Rape of Persephone

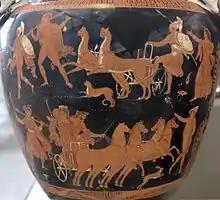
Rape of Persephone. Hades with his horses and Persephone (down). An Apulian red-figure volute krater, c. 340 BC. Antikensammlung Berlin

Persephone is the daughter of Zeus and Demeter. Hades wished to make her his wife, so he got permission from her father Zeus and help from Gaia to abduct her into the Underworld. When Persephone was picking flowers in a field, Hades emerged on his chariot from a crack on the earth, and carried off the unwilling Persephone; only Hecate and Helios witnessed the abduction, and later told Demeter.